2010 Pakistan floods

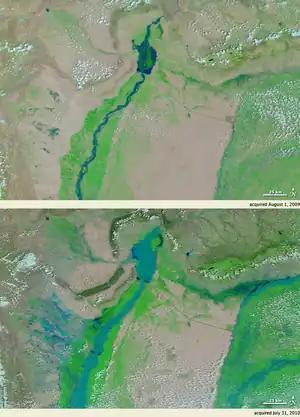
Satellite images of the upper Indus River valley, comparing water-levels on 1 August 2009 (top) and 31 July 2010 (bottom)

Monsoon rains were forecast to continue into early August and were described as the worst in this area in the last 80 years. The Pakistan Meteorological Department reported that over of rain fell over a 24-hour period in Khyber Pakhtunkhwa and Punjab. A record-breaking rain fell in Peshawar during 24 hours; the previous record was of rain in April 2009. On 28 July, the same heavy rains contributed to the crash of Airblue Flight 202 in the Margalla Hills. On 30 July 500,000 or more people had been displaced from their homes. On 30 July, Manuel Bessler, head of the UN Office for the Coordination of Humanitarian Affairs, stated that 36 districts were involved, and 950,000 people were affected, although within a day, reports increased that number to as high as a million, and by mid-August they increased the number to nearly 20 million affected.